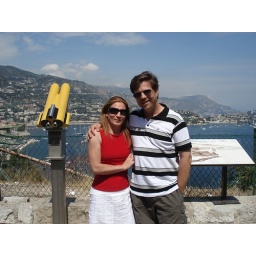
Taken beside a monument to Princess Grace, the site of her death in a car accident